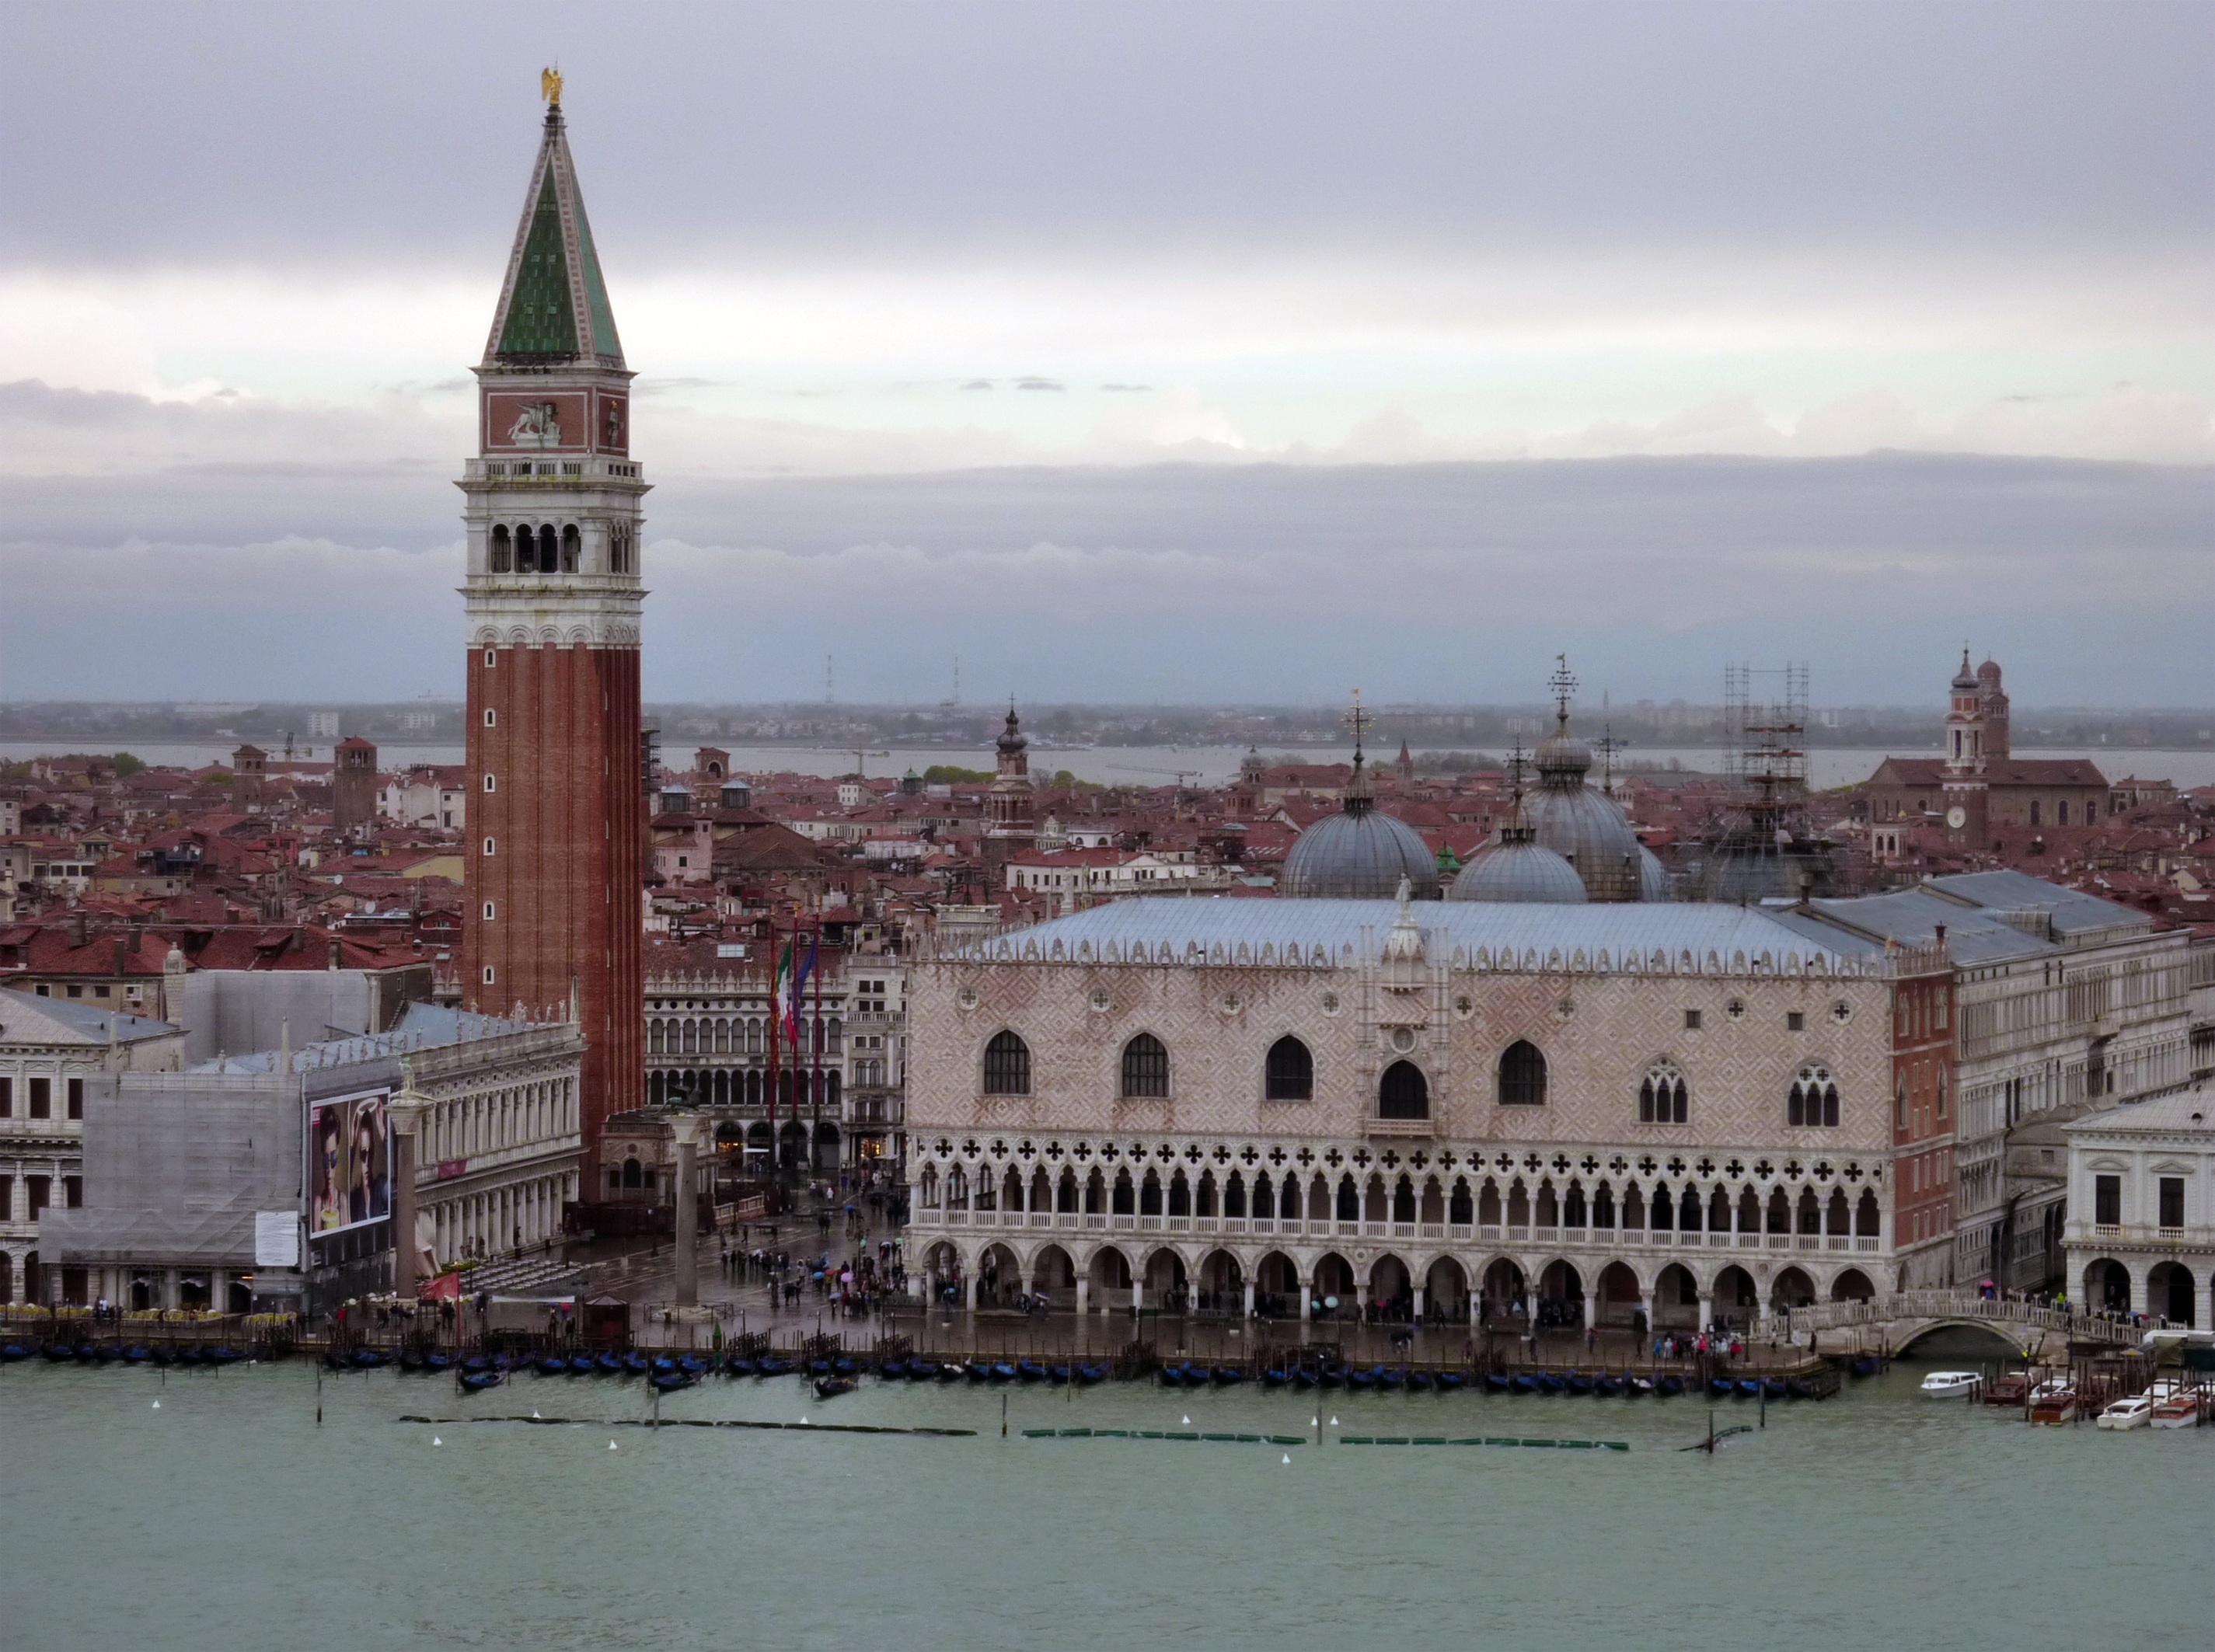
water, skyline, palace, city, cityscape, panorama, tower, lagoon, landmark, italy, venice, tourism, place of worship, venezia, mosque, campanile, historically, tours, doge's palace, st mark's square